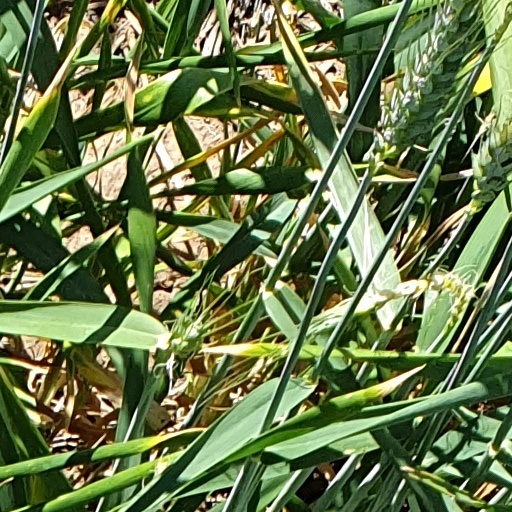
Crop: wheat